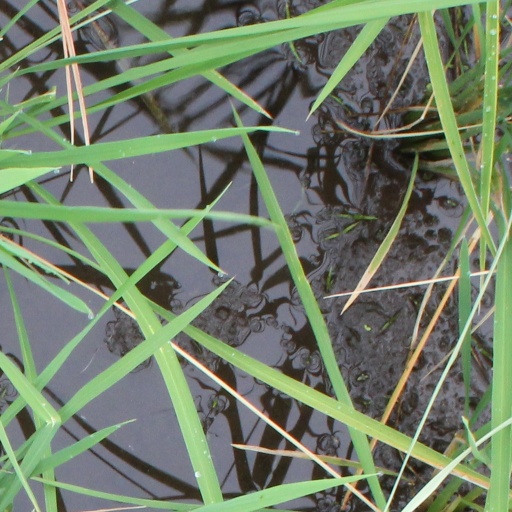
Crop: rice